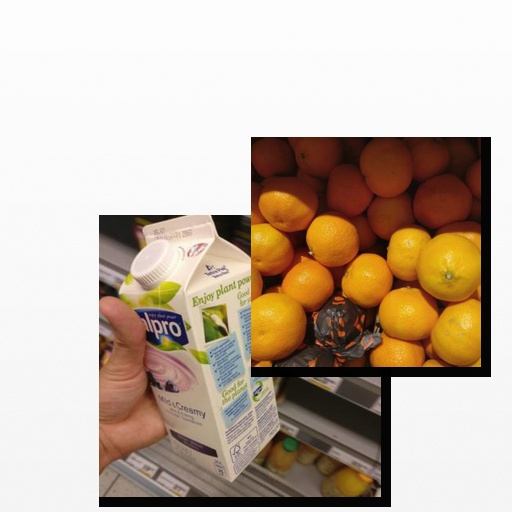
Food items: satsuma, blueberry_soy_yogurt